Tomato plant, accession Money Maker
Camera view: horizontal (90 deg, fisheye); turntable rotation: 0 degrees
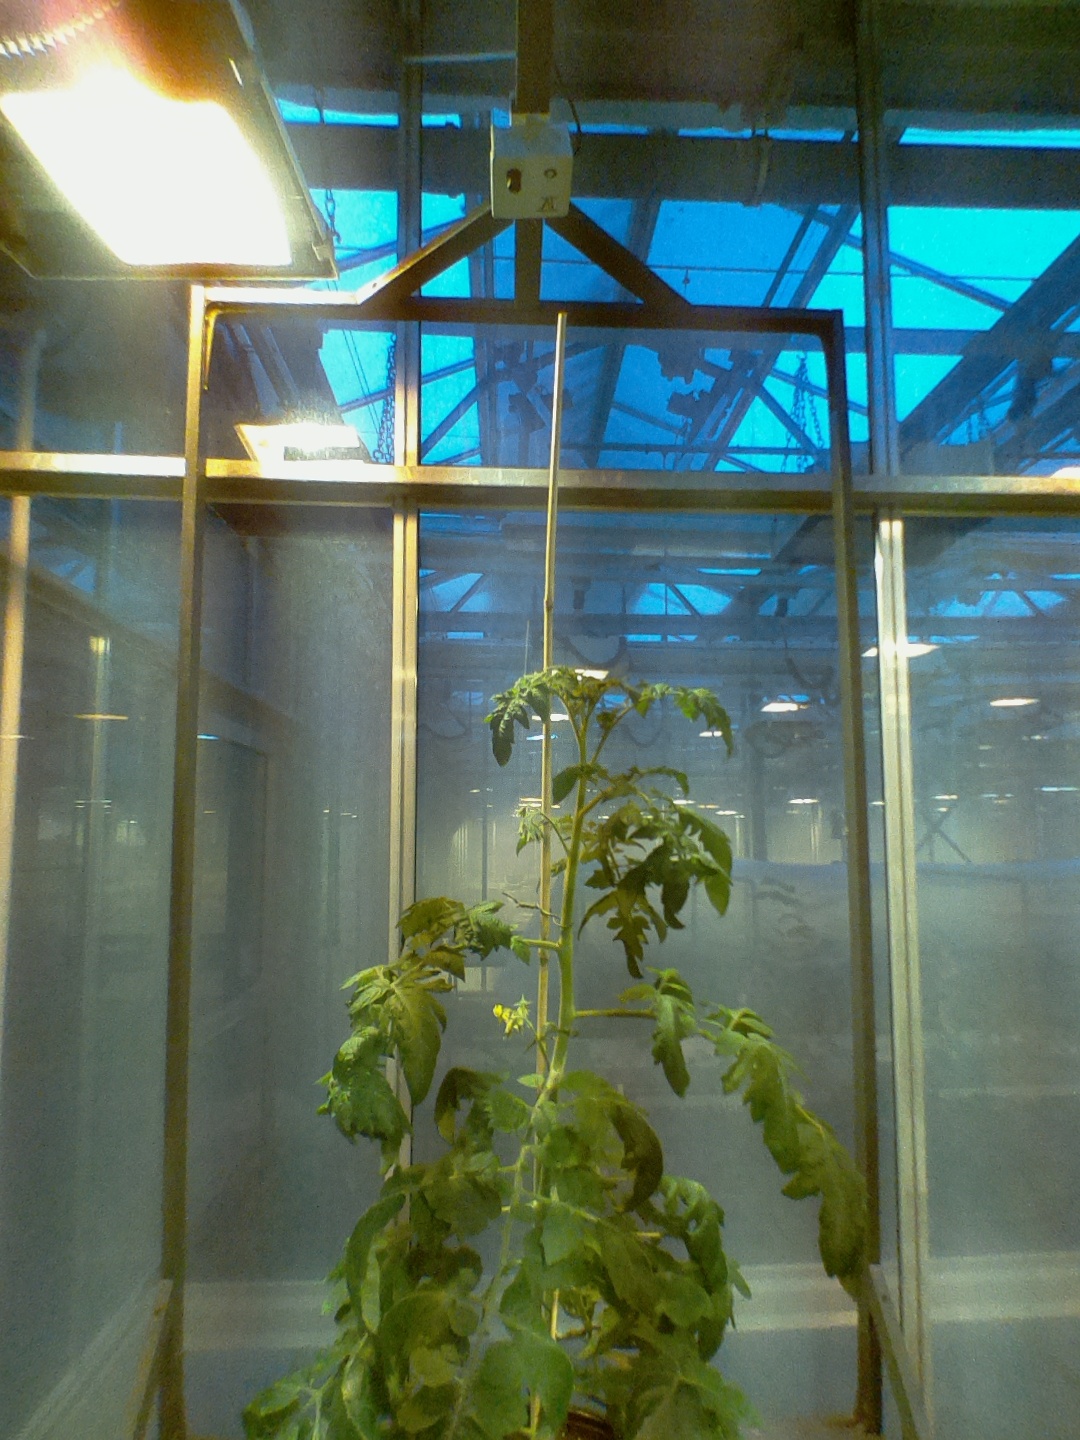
BBCH growth stage 64: 40%-50% of flowers open